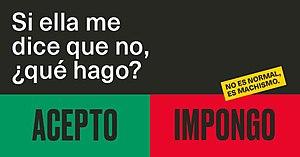
Le machisme, avec ses dérivés « machiste » et « macho », désigne la tendance de personnes à mettre en avant de manière exacerbée et exclusive la virilité des hommes et de croire que les femmes leur seraient inférieures dans tous les domaines ou dans les domaines prestigieux, pensant ainsi qu'il est logique qu'elles soient cantonnées aux tâches subalternes.